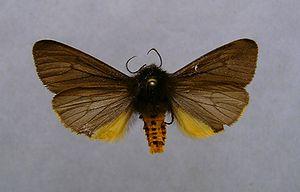
Les Arctiidae sont une famille de lépidoptères hétérocères dont les couleurs voyantes préviennent les oiseaux et autres prédateurs de leur toxicité. Leurs chenilles, très poilues, sont appelées « chenilles hérissonnes ».